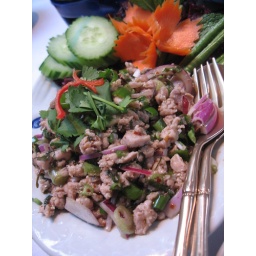
Minced chicken with lemongrass and lime leaves in a lemon and fish sauce...